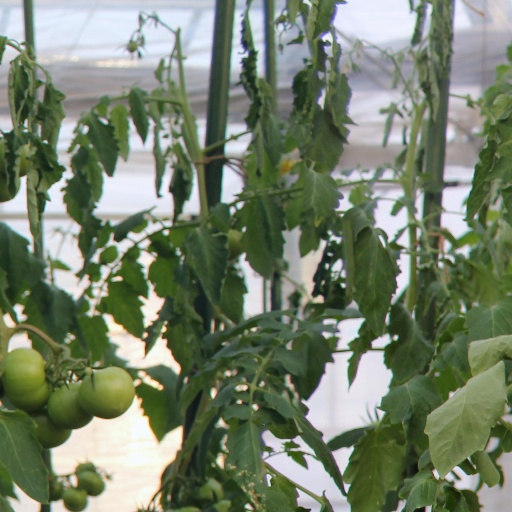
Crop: tomato